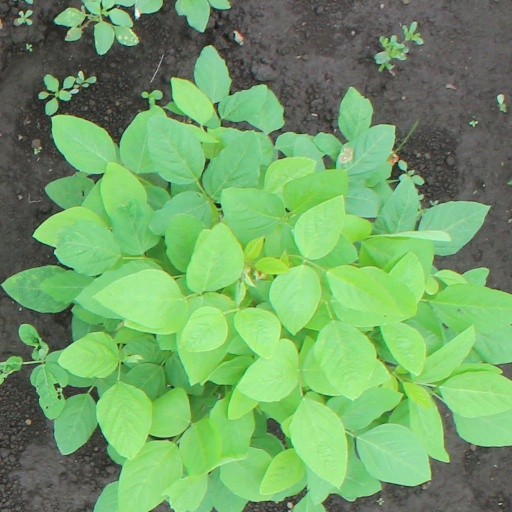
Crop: soybean